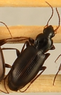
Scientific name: Calathus advena
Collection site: Rocky Mountains NEON (RMNP), plot RMNP_014